Machuca

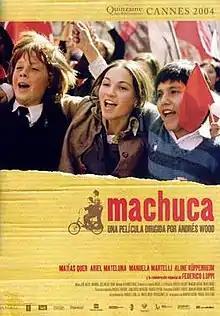
Chilean theatrical release poster

Machuca is a 2004 internationally co-produced coming-of-age drama film co-written and directed by Andrés Wood. It stars Matías Quer, Ariel Mateluna, Manuela Martelli, and Aline Küppenheim alongside Federico Luppi.